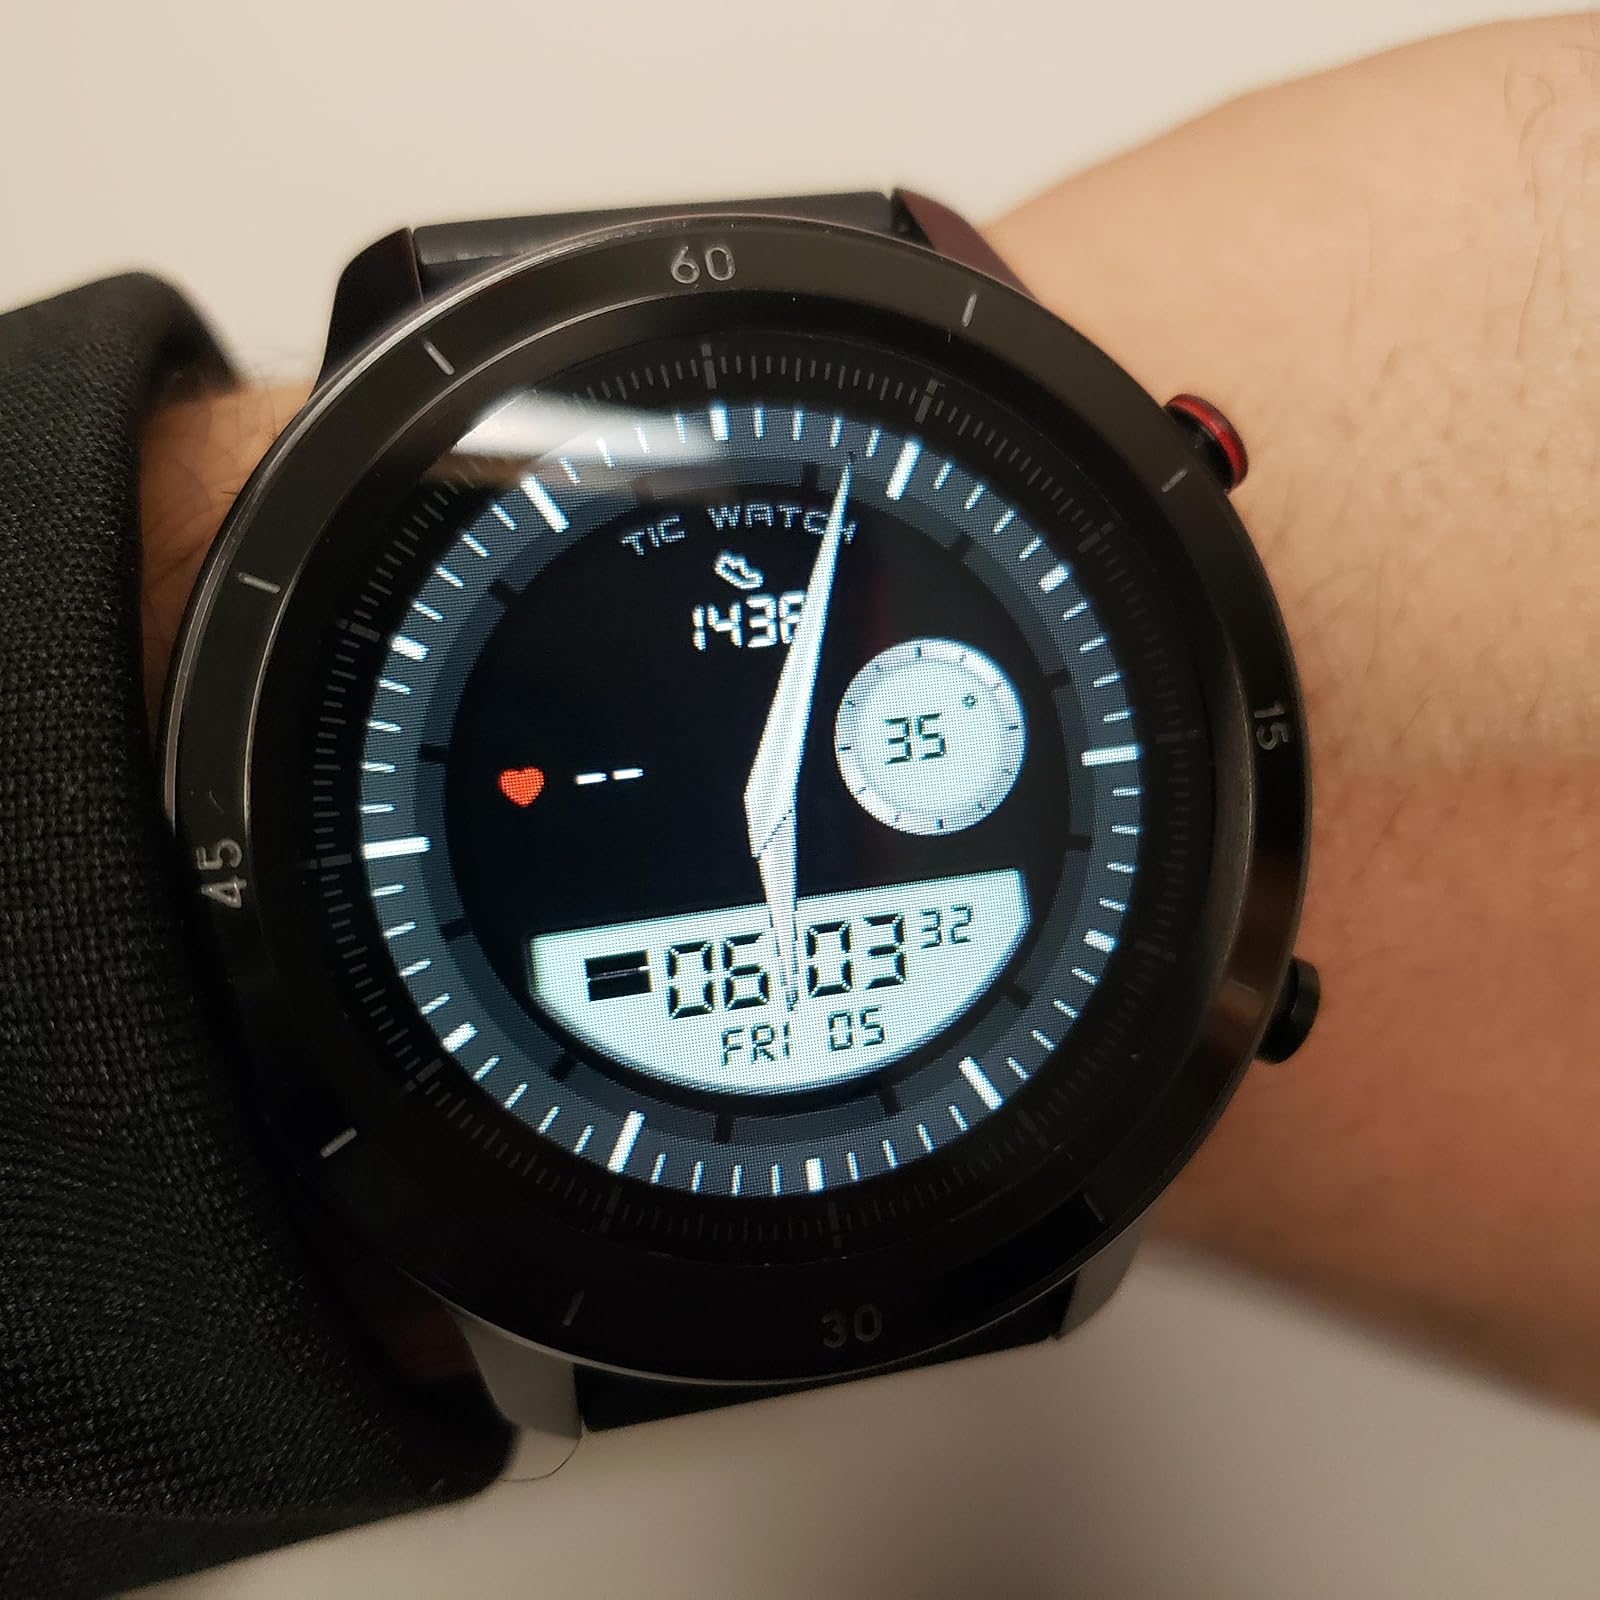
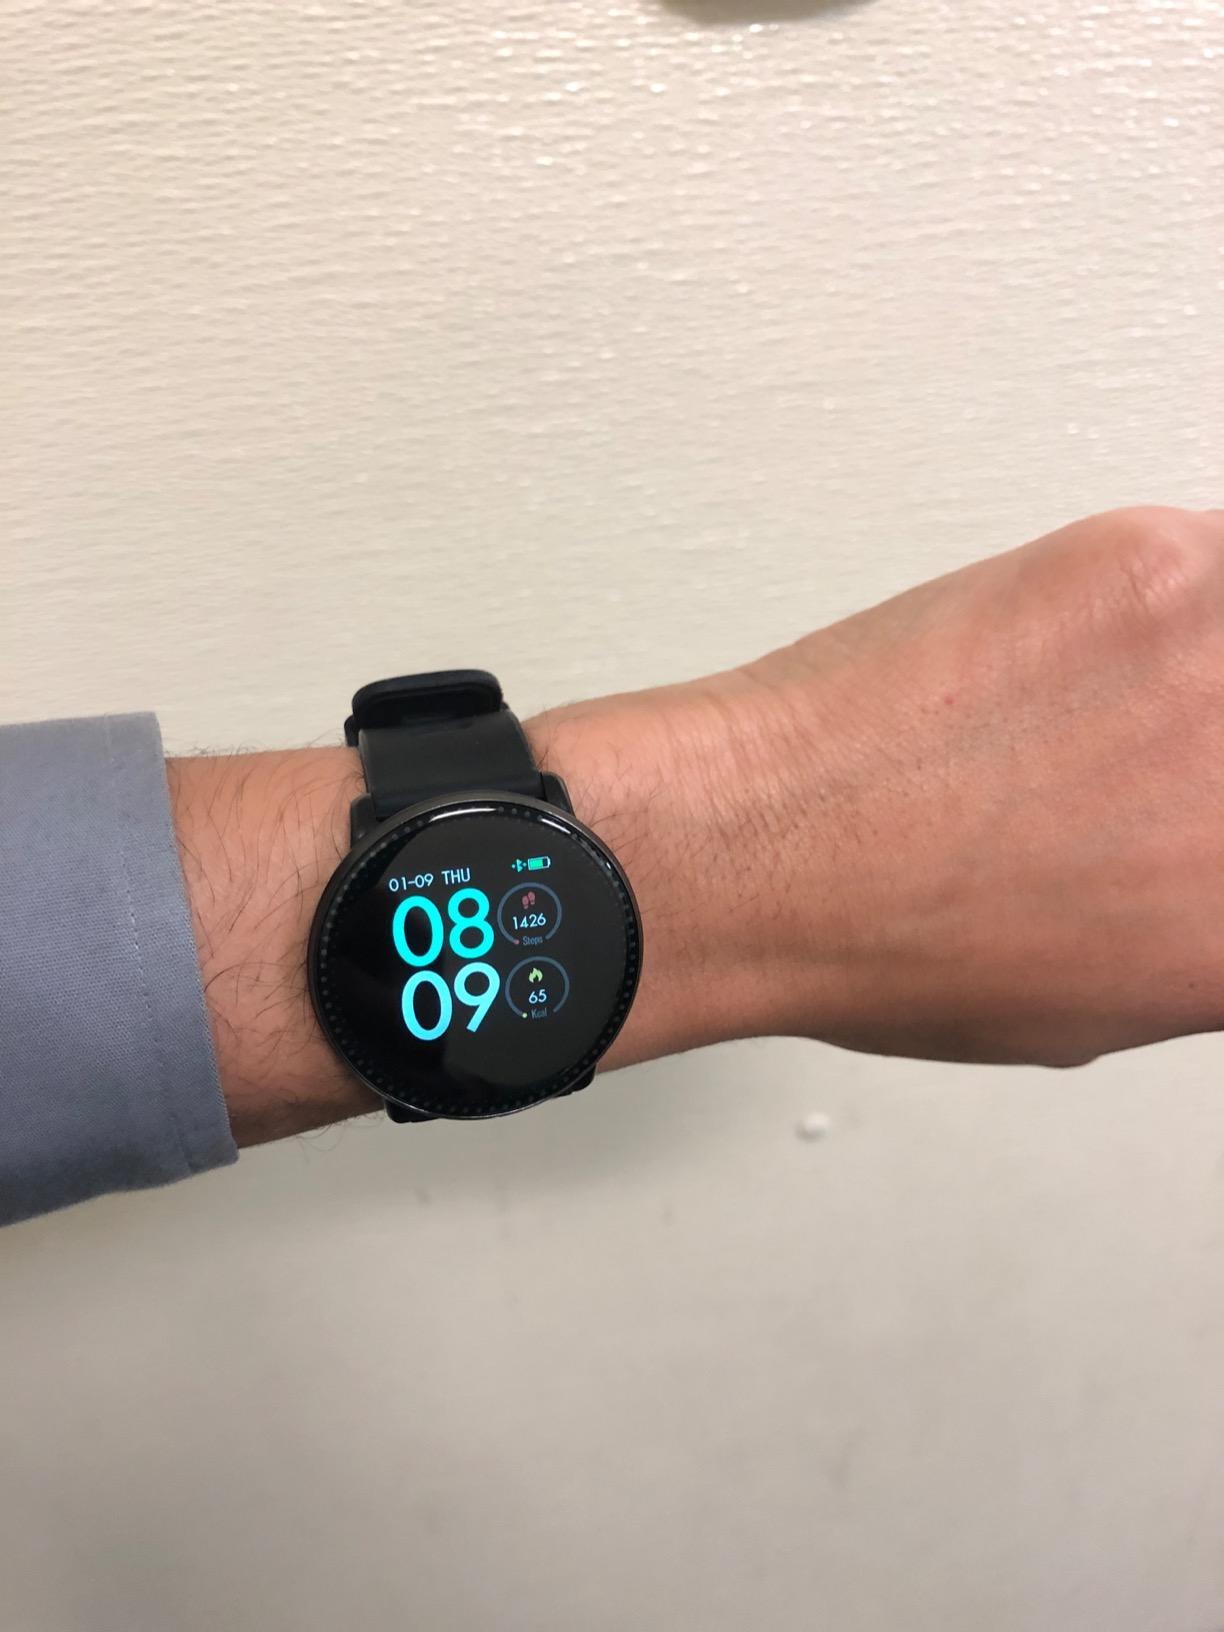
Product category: smartwatch
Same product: no